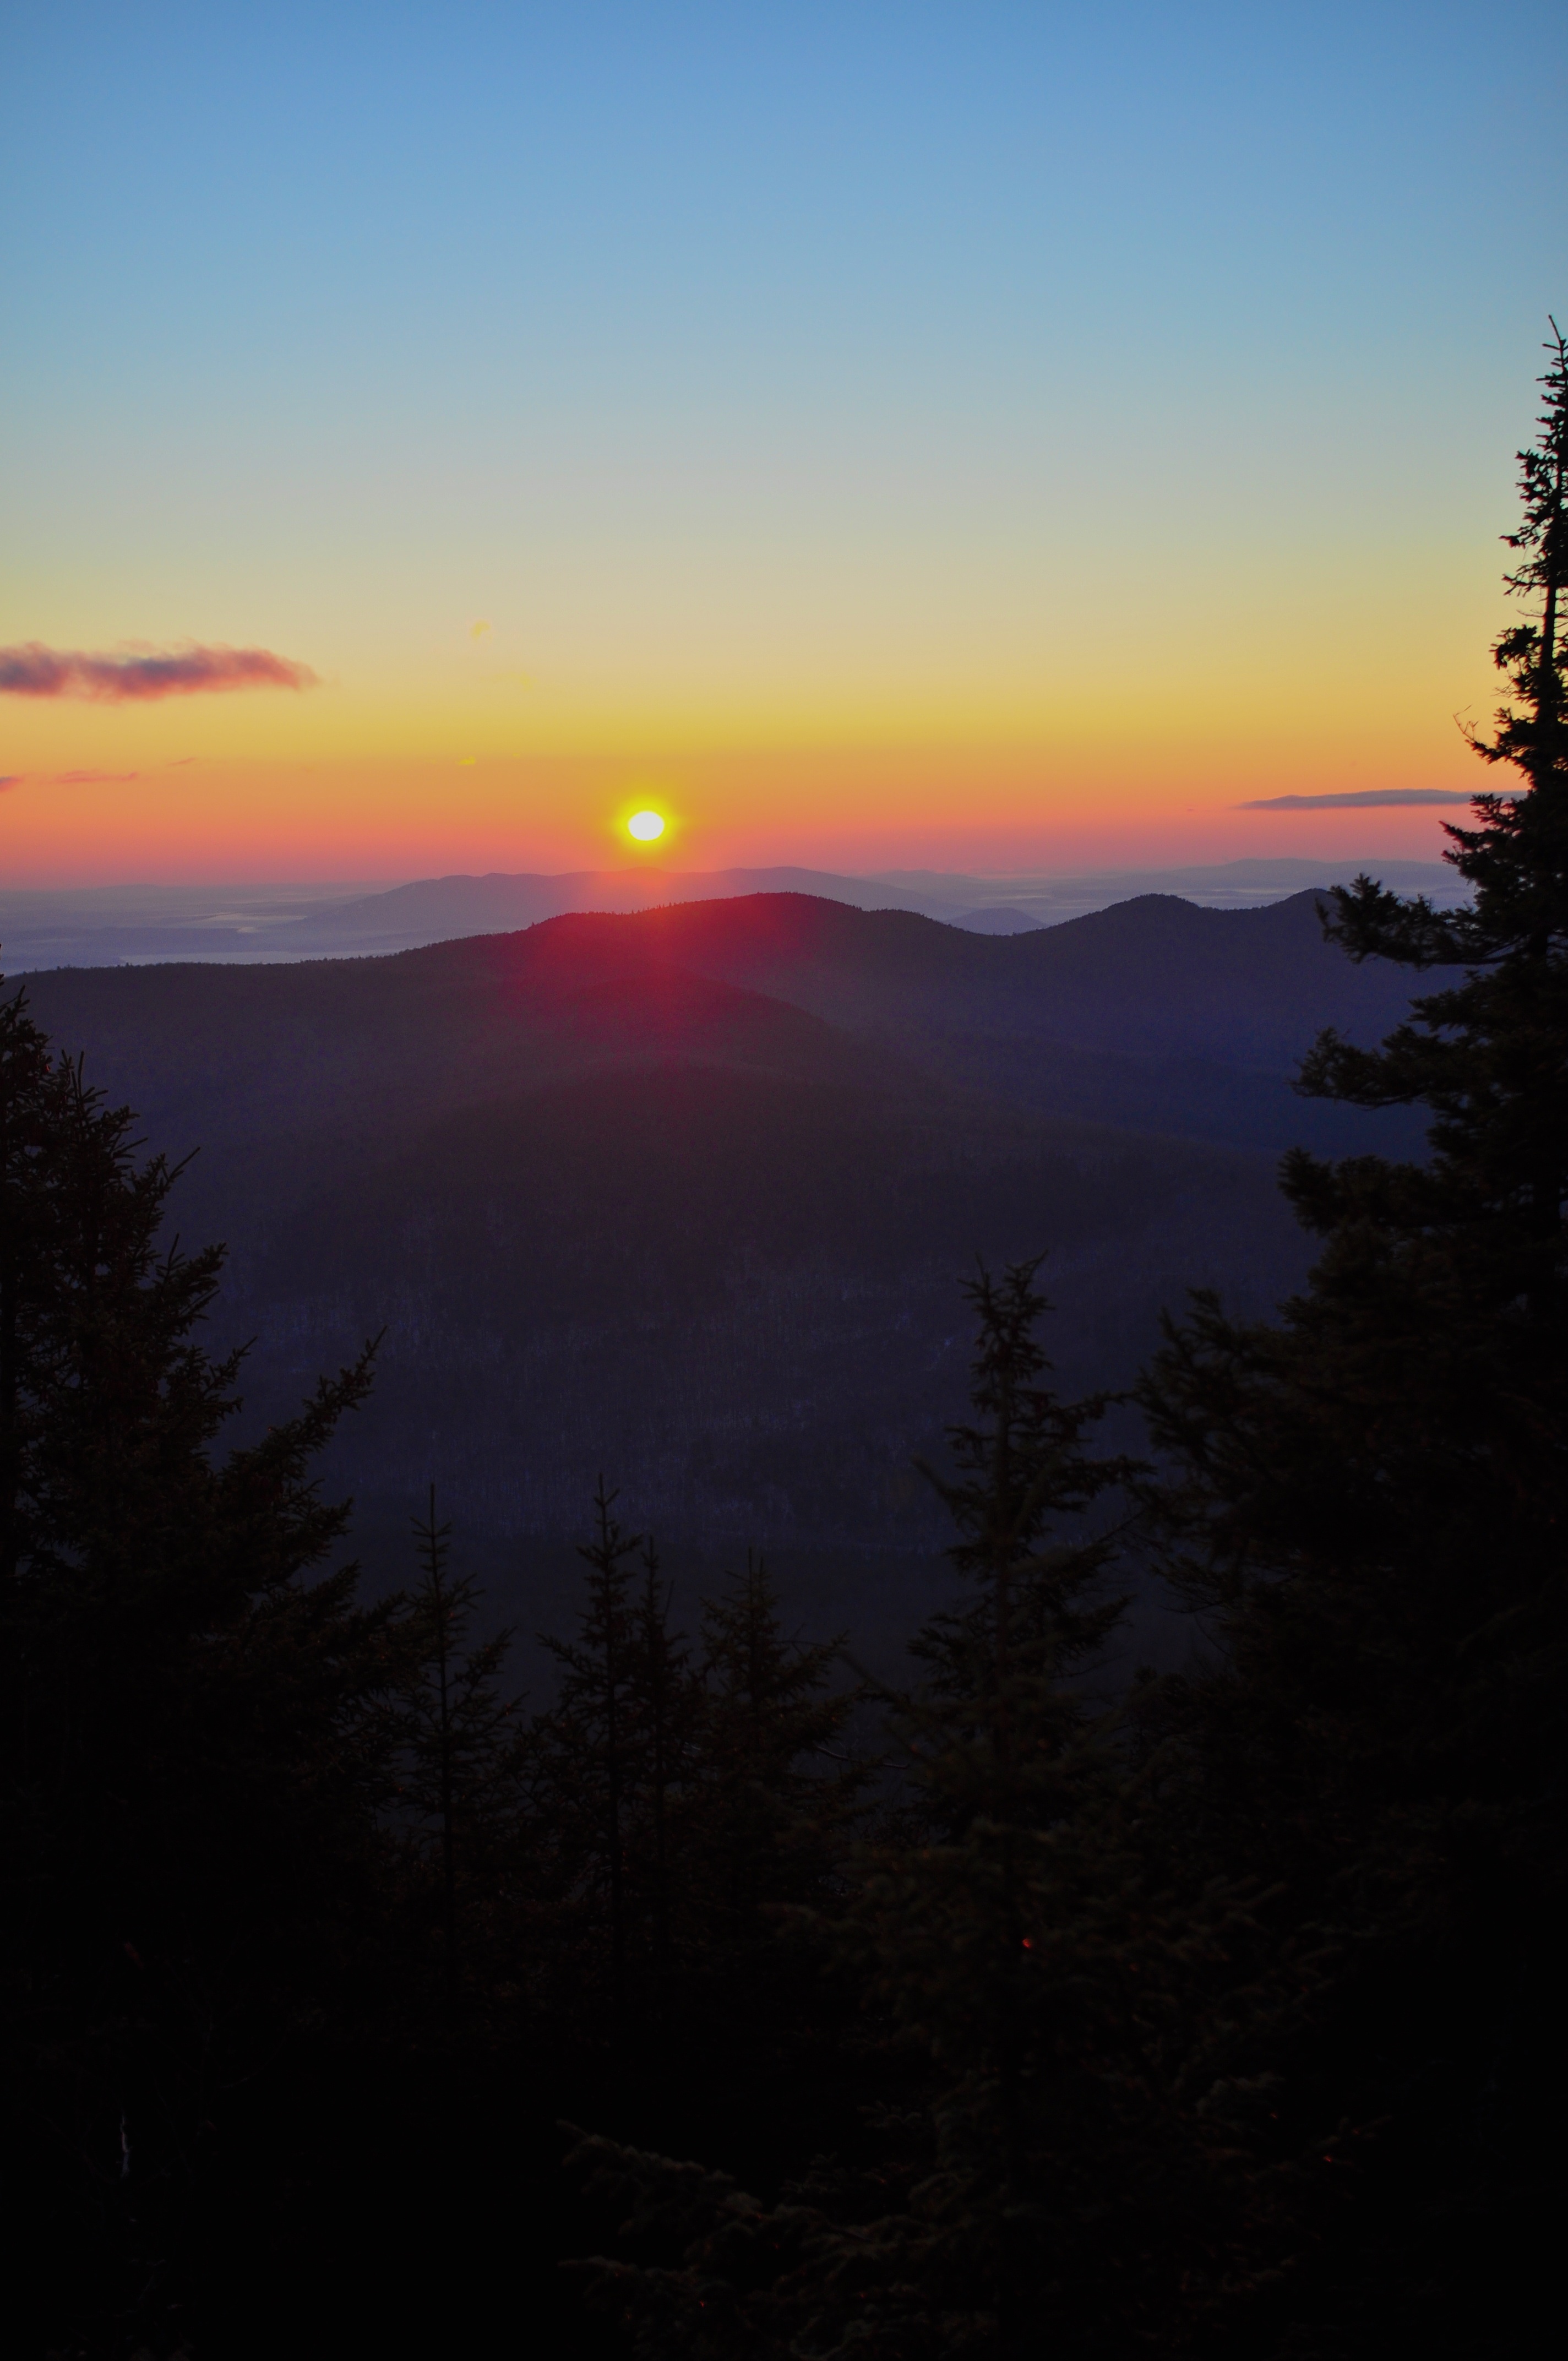
mountain, sun, sunrise, sunset, sunlight, morning, dawn, atmosphere, dusk, evening, afterglow, atmospheric phenomenon, red sky at morning